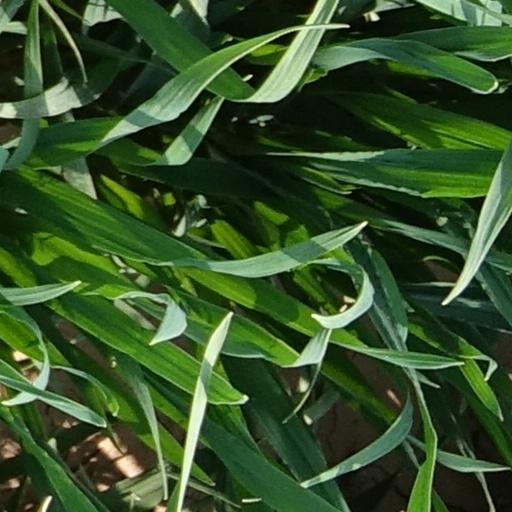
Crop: wheat